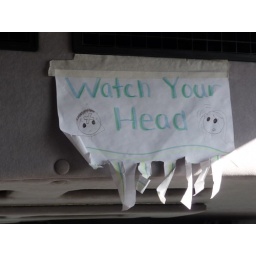
Cute sign on the bus in Denali, Alaska